Versailles of the Dead

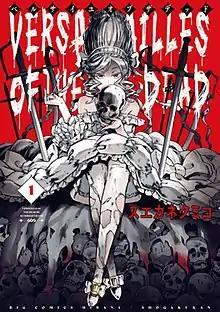
Volume 1 cover, featuring Albert

is a Japanese manga series written and illustrated by Kumiko Suekane. It was serialized in Shogakukan's "Hibana" from 2016 to 2017, and in "Ura Sunday" website and "MangaONE" app from November 2017 to November 2020. Its chapters were collected in a total of five volumes.